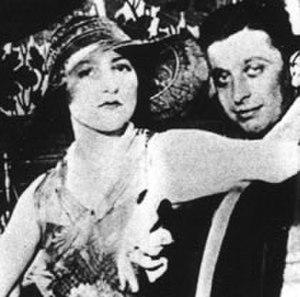
Robert Desnos et Youki.
Légende d'un dormeur éveillé est un roman de Gaëlle Nohant paru le 17 août 2017 aux éditions Héloïse d'Ormesson et ayant reçu le prix des libraires 2018.
Robert Desnos [dɛsˈnoːs] est un poète français, né le 4 juillet 1900 dans le 11ᵉ arrondissement de Paris et mort du typhus le 8 juin 1945 au camp de concentration de Theresienstadt, en Tchécoslovaquie à peine libérée par l'Armée rouge.
Belvès est une ancienne commune française située dans le département de la Dordogne, en région Nouvelle-Aquitaine. De 1790 à 2015, la commune a été le chef-lieu d'un canton.
Tsugouharu Foujita ou Tsuguharu Fujita, connu aussi sous son simple nom de famille, Foujita, ou sous le nom adopté à la fin de sa vie, Léonard Foujita, né le 27 novembre 1886 à Tokyo et mort le 29 janvier 1968 à Zurich, est un peintre, dessinateur et graveur français d’origine japonaise, également illustrateur, céramiste, photographe, cinéaste et styliste.
15 janvier